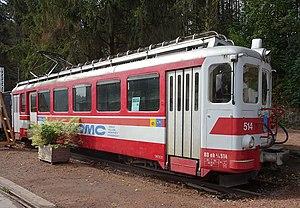
Pairi Daiza est un parc zoologique belge wallon situé dans la province de Hainaut, à Brugelette. Fondé en 1994, il s'est d'abord appelé Paradisio de son ouverture jusqu'en 2010. Il est la propriété d'Eric Domb, fondateur du parc, et de Marc Coucke, milliardaire et président du RSC Anderlecht.